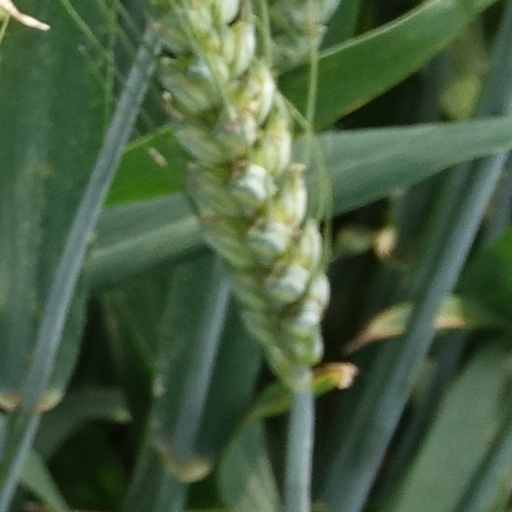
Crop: wheat